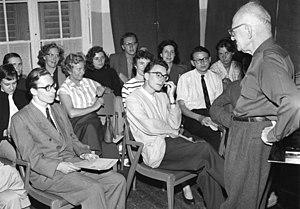
Eduard Steuermann est un pianiste classique et compositeur américain, d'origine juive polonaise.